Question: Please indicate a possible affordance area of the sit_on_chair that can be used for sitting on
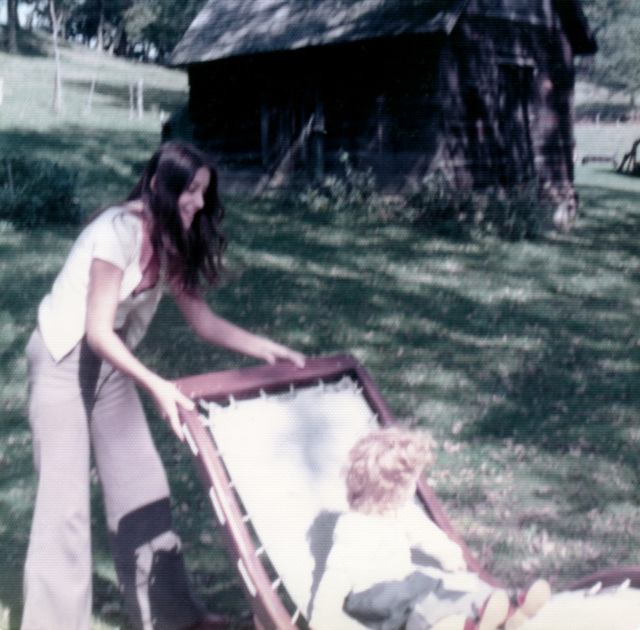
Answer: [360.529, 575.619, 638.203, 627.948]